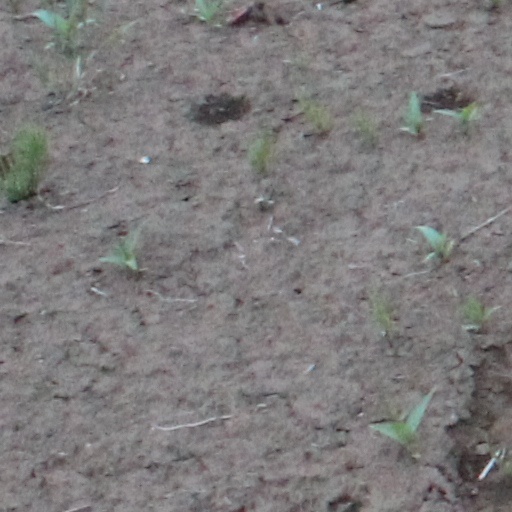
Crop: wheat